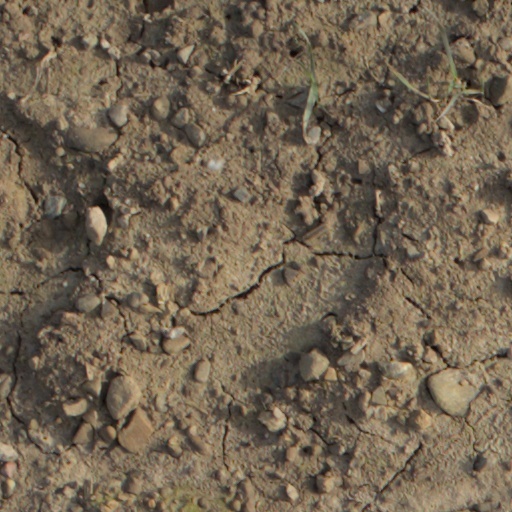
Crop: wheat